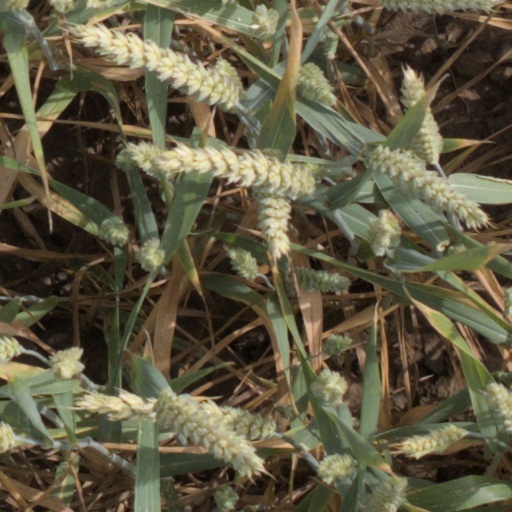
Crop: wheat